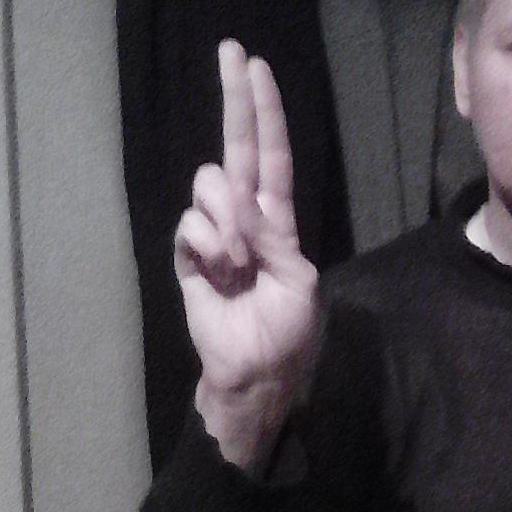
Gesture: two_up